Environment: real
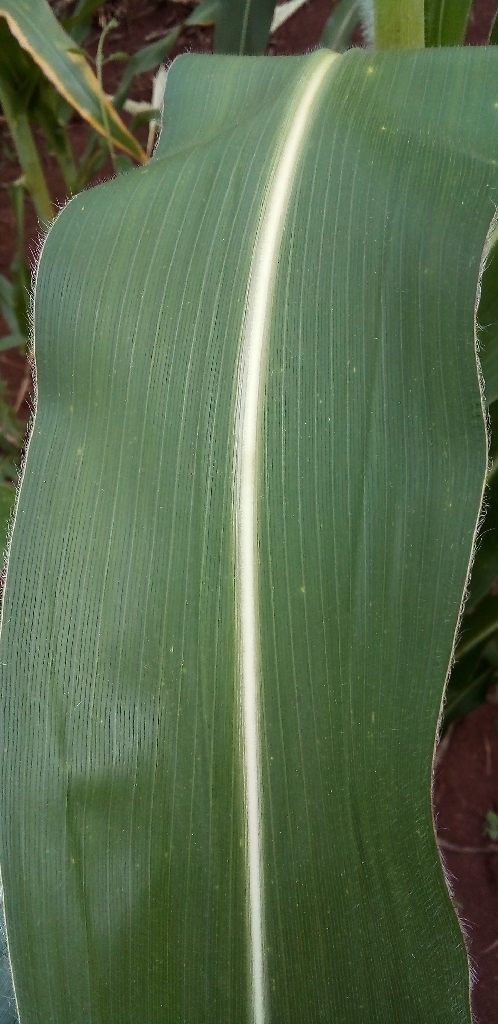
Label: healthy